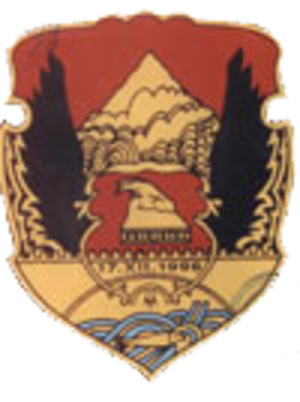
Negotino est un village du nord-ouest de la Macédoine du Nord, situé dans la municipalité de Vraptchichté. Le village comptait 3673 habitants en 2002. Il est majoritairement albanais.